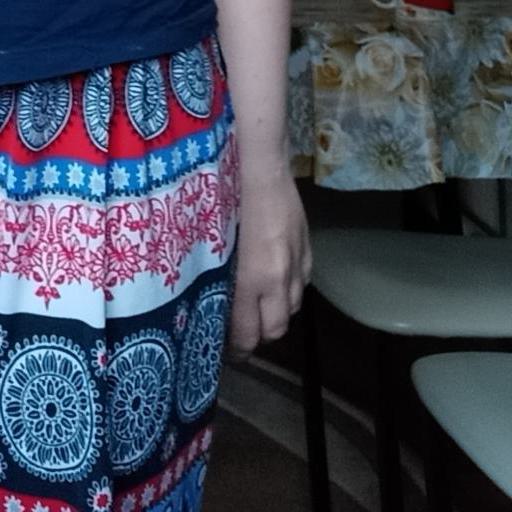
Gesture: no_gesture